François Hollande

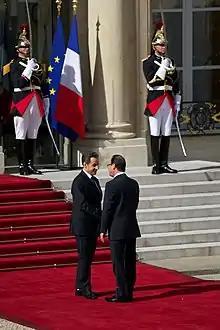
Hollande (right) and outgoing President Nicolas Sarkozy at Élysée Palace on inauguration day, 15 May 2012

Hollande's presidential campaign was managed by Pierre Moscovici and Stéphane Le Foll, a member of Parliament and Member of the European Parliament respectively. Hollande launched his campaign officially with a rally and major speech at Le Bourget on 22 January 2012 in front of 25,000 people. The main themes of his speech were equality and the regulation of finance, both of which he promised to make a key part of his campaign.